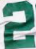
Number: 2